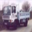
Label: truck